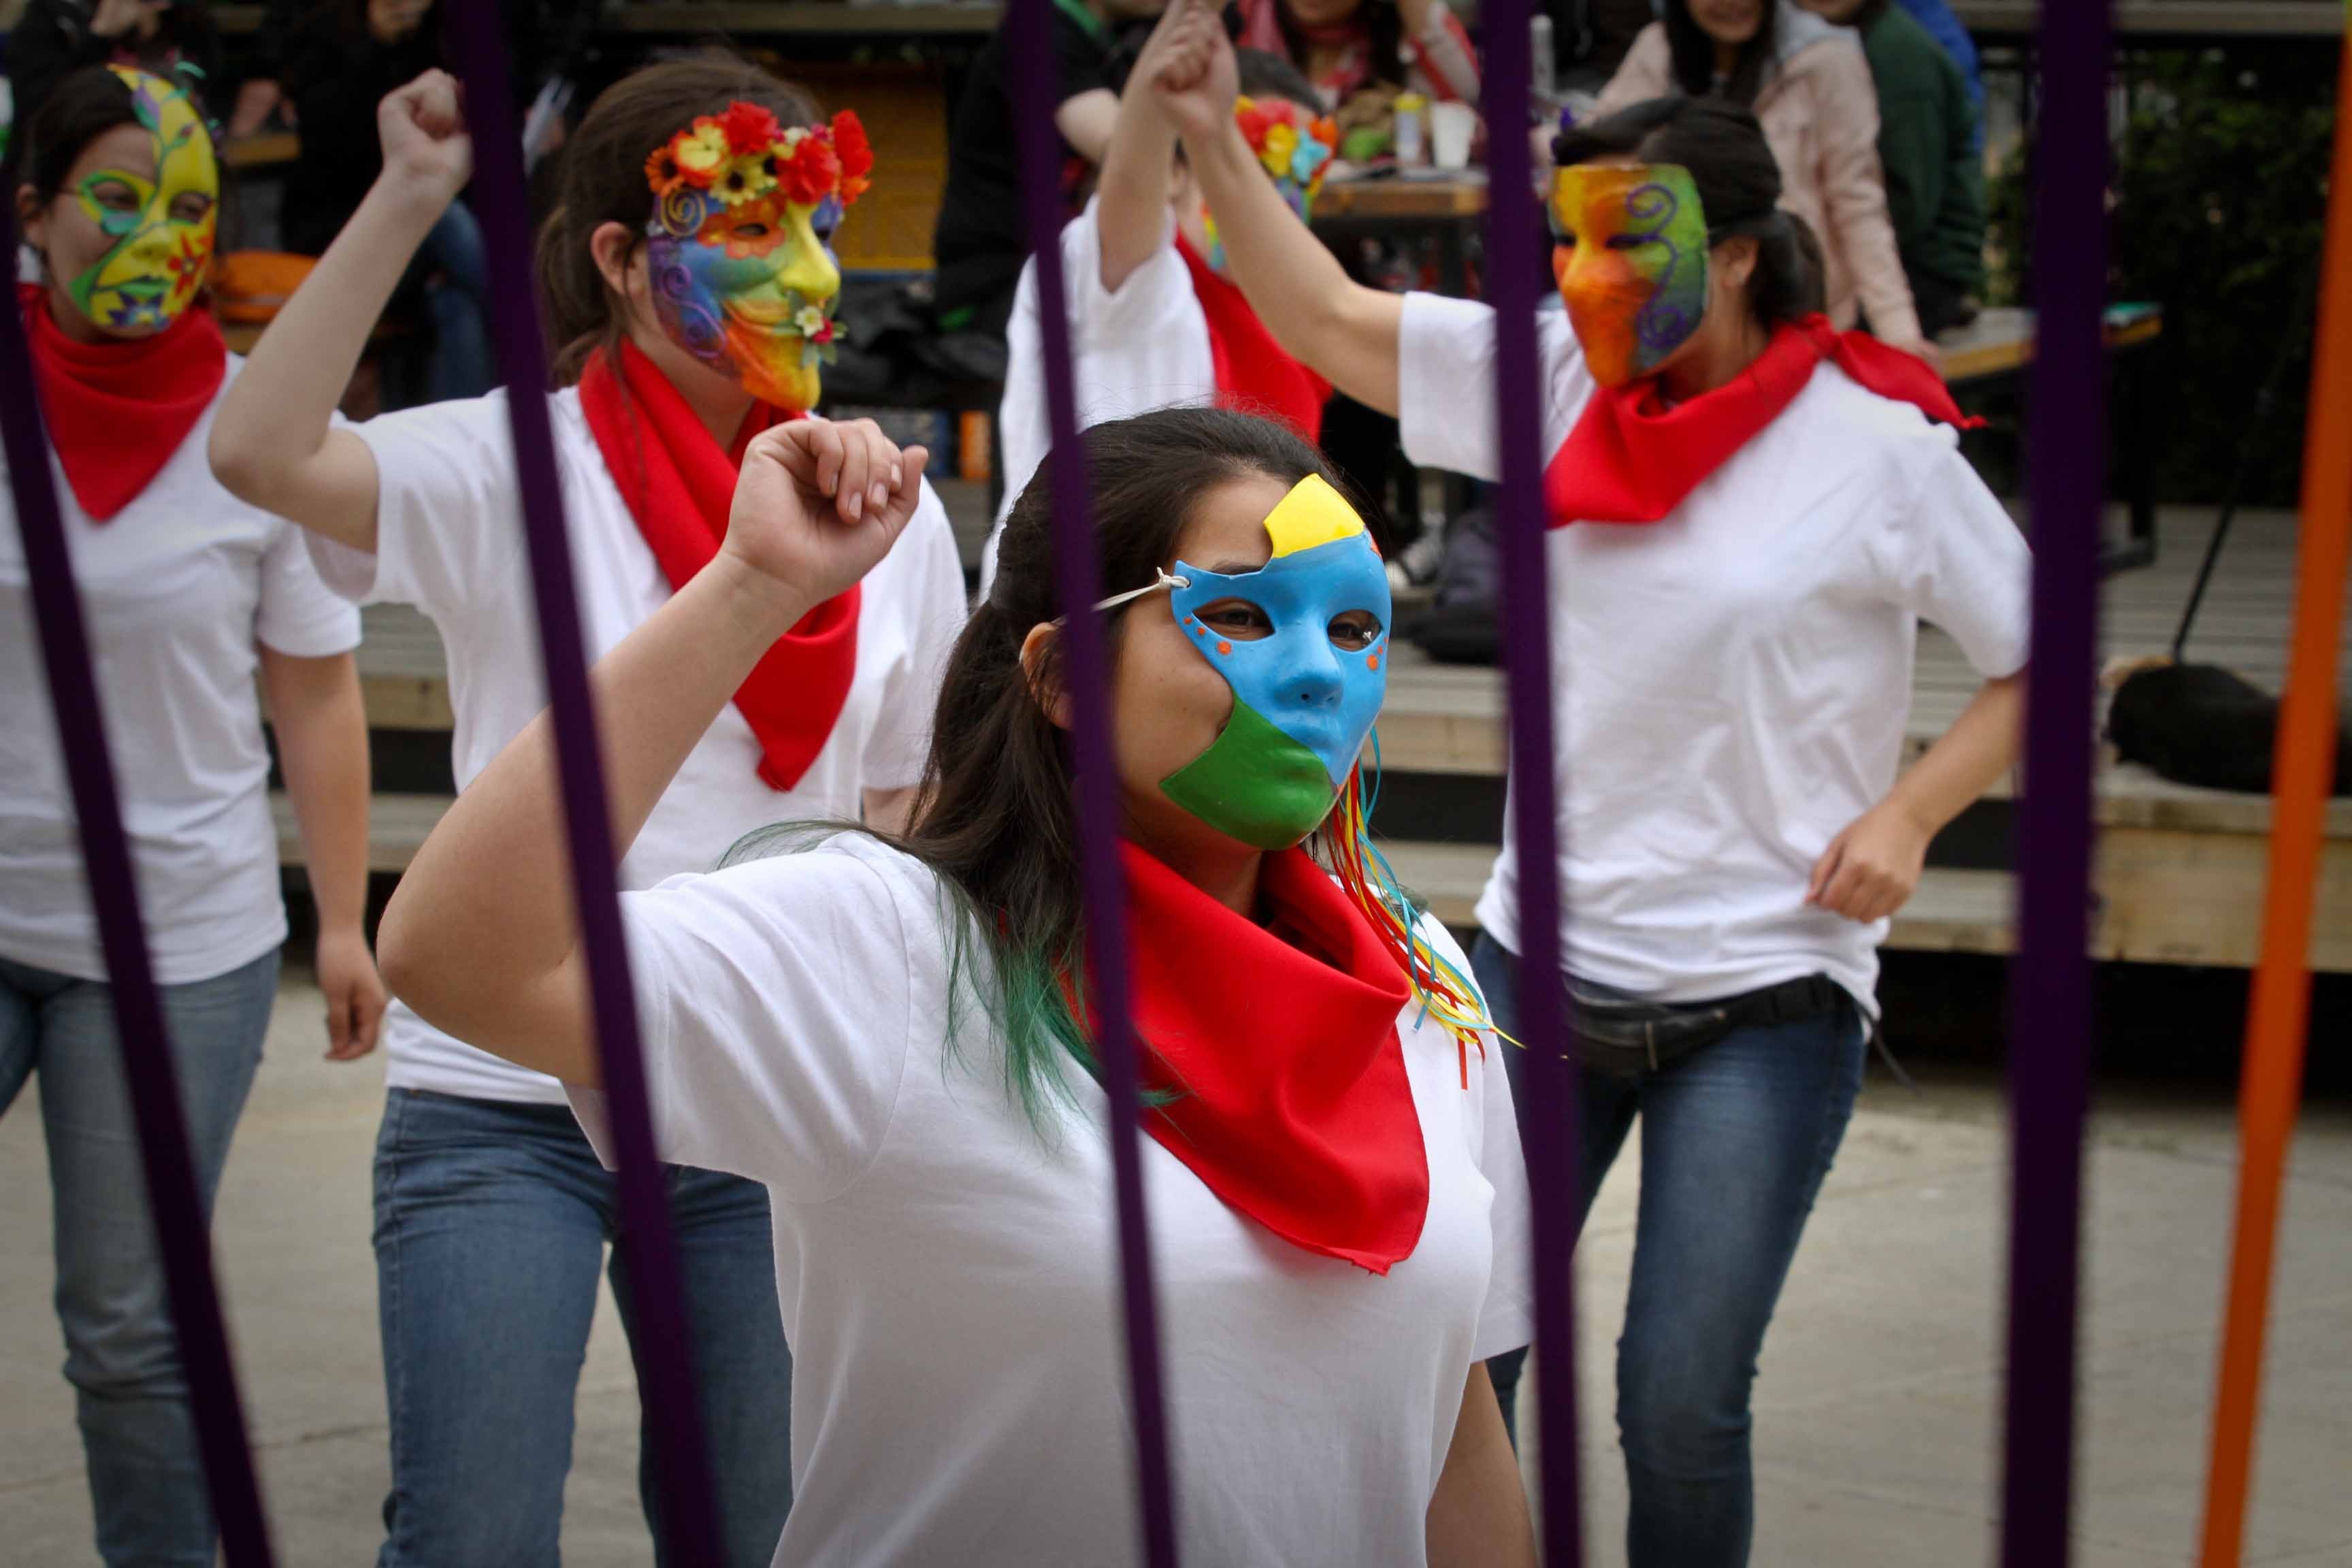
red, clothing, colorful, cloth, cosplay, costume, anime, convention, textiles